Étienne Serres

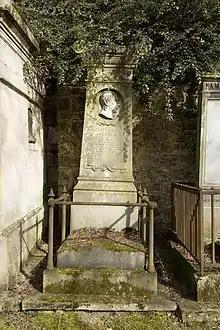
Père-Lachaise Cemetery.

Antoine Étienne Renaud Augustin Serres (12 September 1786, Clairac – 22 January 1868, Paris) was a French physician and embryologist. He has been considered a pioneer of neurology. He was among the first to formulate the recapitulation theory.